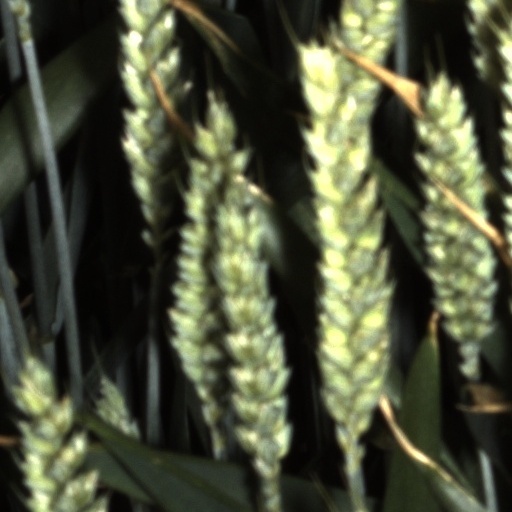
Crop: wheat